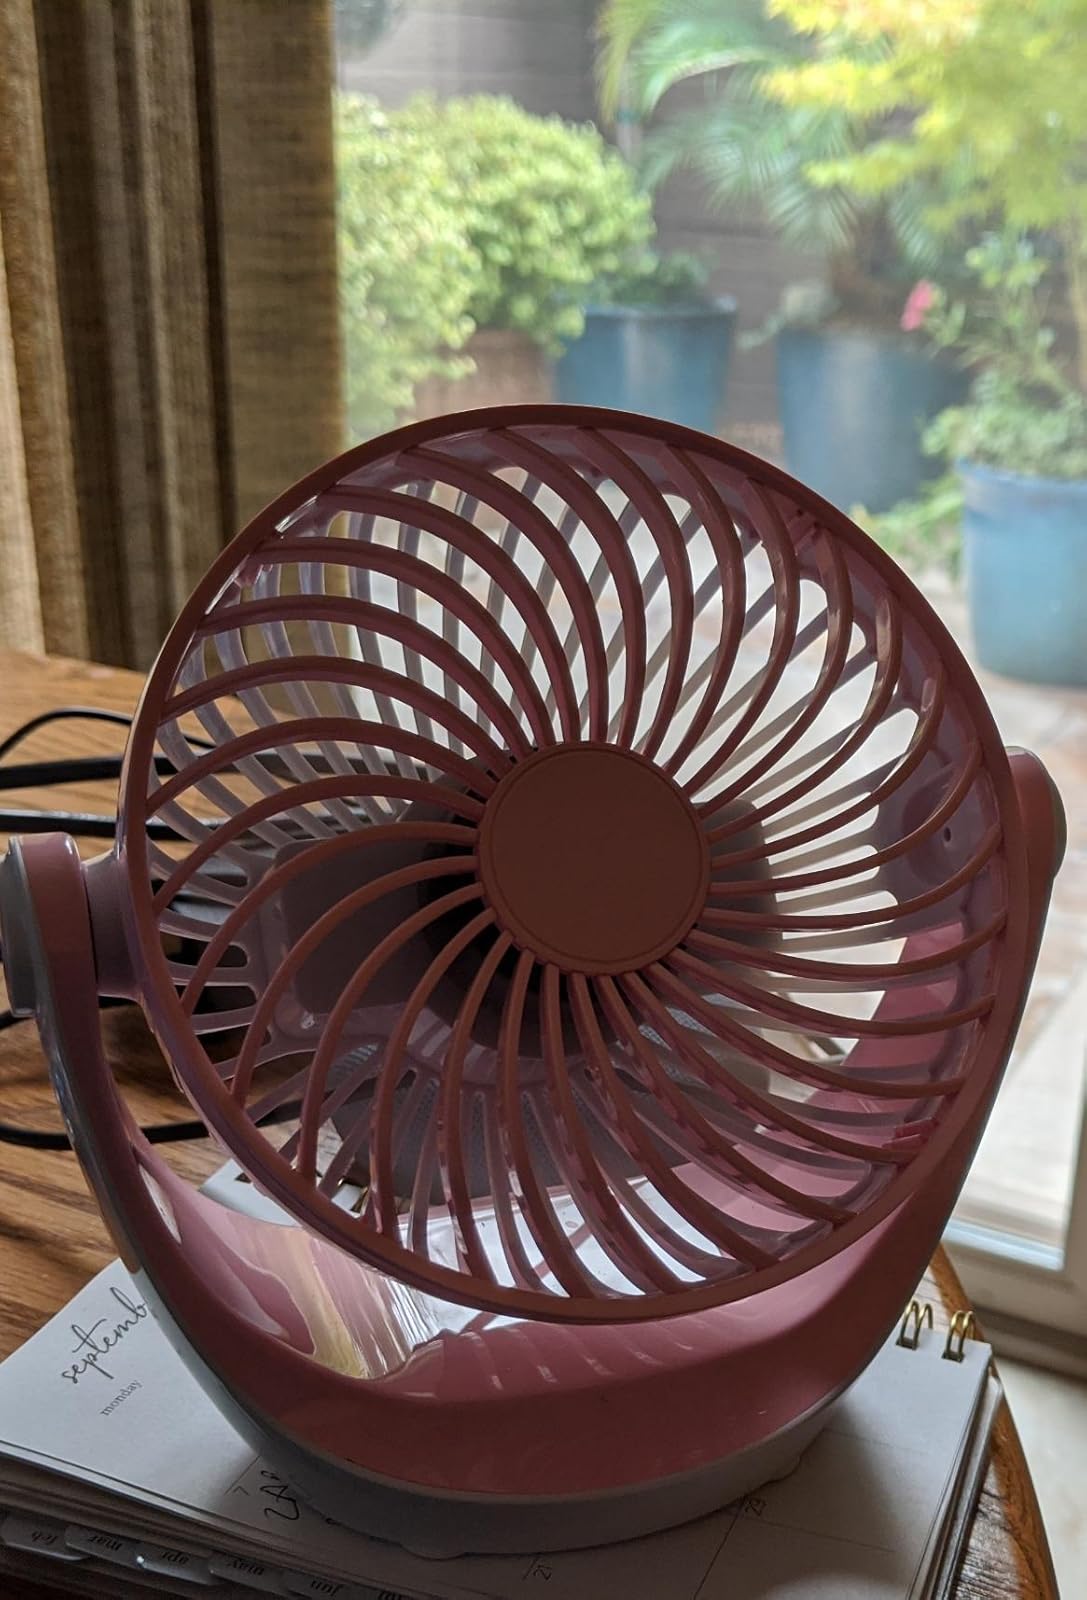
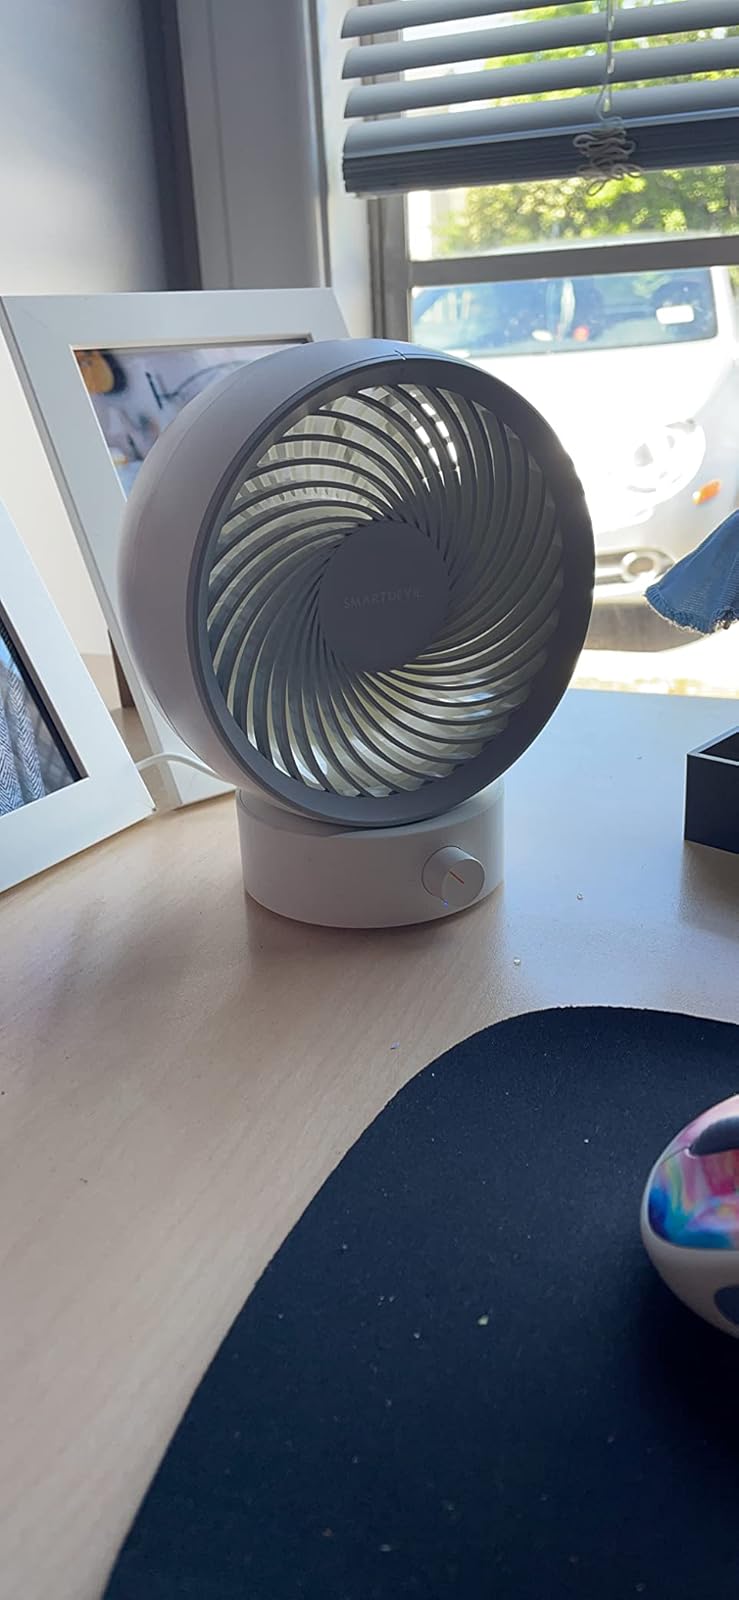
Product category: fan
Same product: no